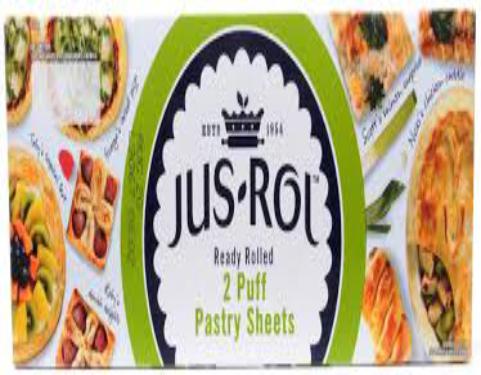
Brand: Jus-Rol
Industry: Food